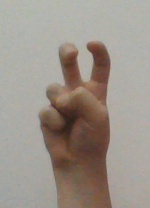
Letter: toot